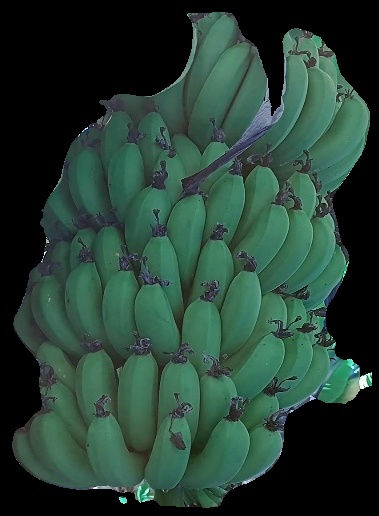
Variety: pachbale
Grade: grade1